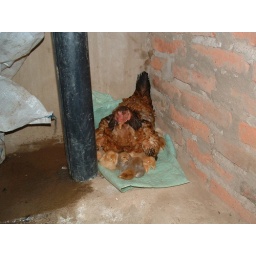
this was in the girls sleeping place during a journey...